Efficiency Decoration

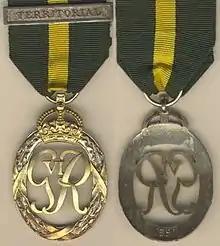
Second King George VI version with a "TERRITORIAL" bar-brooch

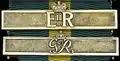

The decoration is an oval skeletal design and was struck in silver, with parts of the obverse in silver-gilt. The original badge is the same as that of the King George V version of the Territorial Decoration, high and wide, but with the decoration's subsidiary title inscribed on the bar-brooch.